American-British-Dutch-Australian Command

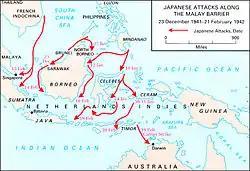
Japanese attacks along the Malay Barrier December 23, 1941 – February 21, 1942.

Wavell resigned as supreme commander on 25 February 1942, handing control of the ABDA Area to local commanders. He also recommended the establishment of two Allied commands to replace ABDACOM: a south west Pacific command, and one based in India. In anticipation of this, Wavell had handed control of Burma to the British Indian Army and reassumed his previous position, as Commander-in-Chief India.